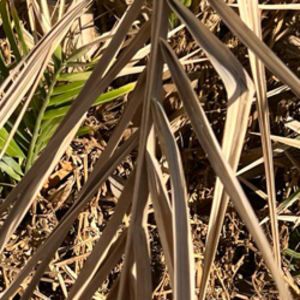
Label: Fusarium Wilt